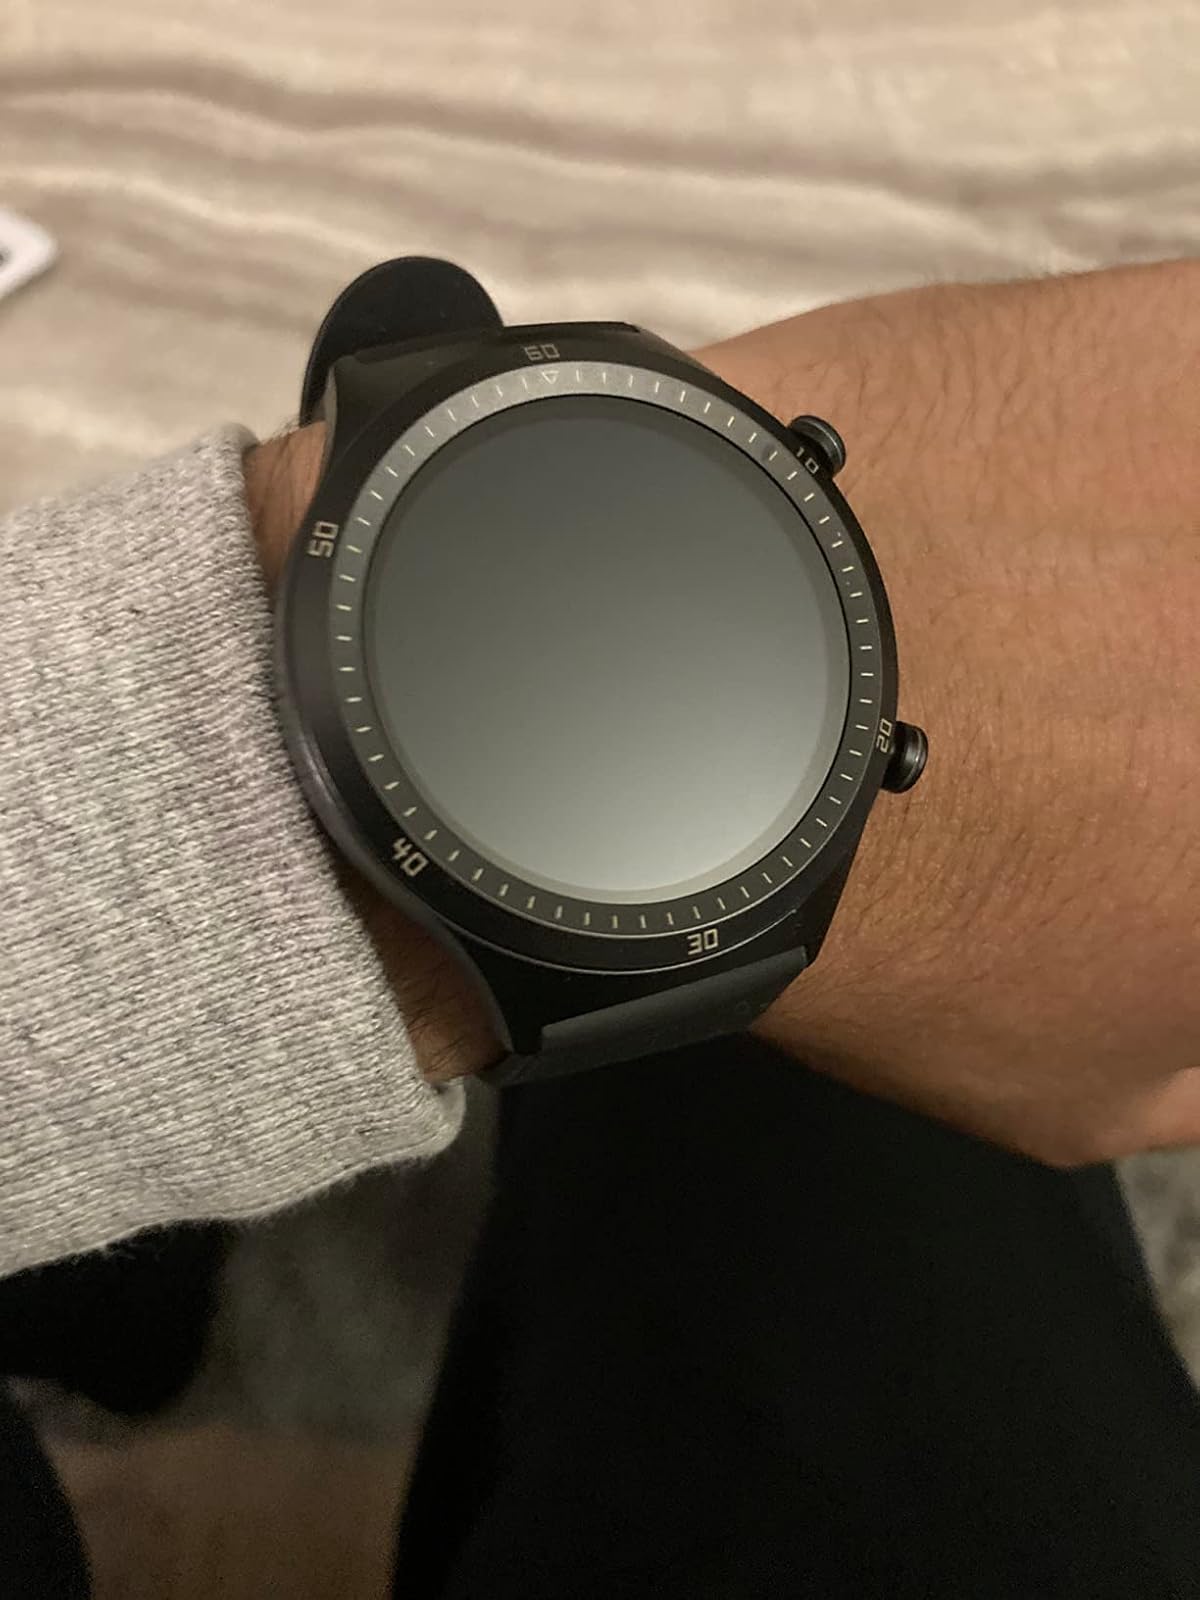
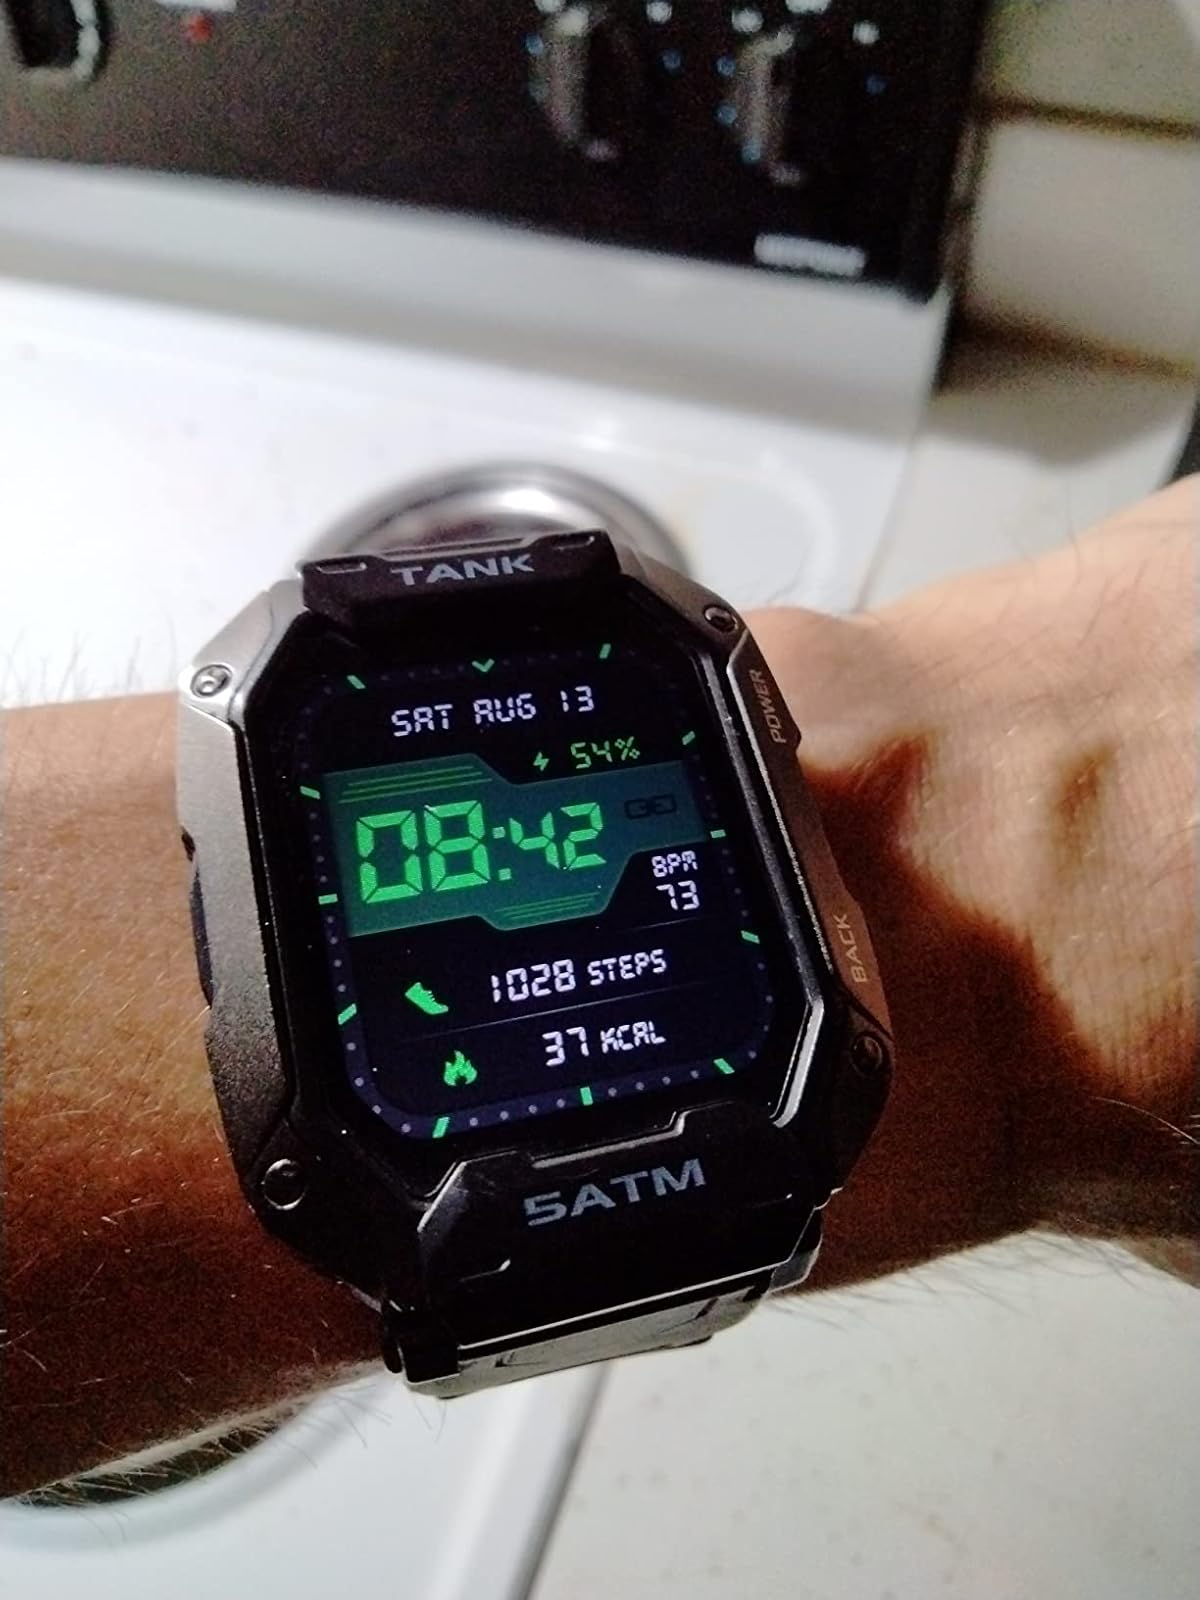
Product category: smartwatch
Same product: no